C. G. Howes Dry Cleaning-Carley Real Estate

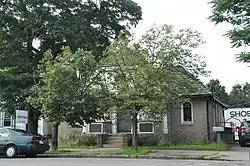

The C. G. Howes Dry Cleaning—Carley Real Estate building is a historic commercial building at 1171 Washington Street in the West Newton village of Newton, Massachusetts. The single story buff brick building was constructed in 1928, to a design by Boston architect William Drummey, to house the dry cleaning and fur storage business of C. G. Howes. In 1937 the building was purchased by Doris Carley, founder of the Carley Realty Company, the first female-owned realty business in the city. Carley was also one of the founders of the regional multiple listing service, and was active in the real estate business for fifty years.